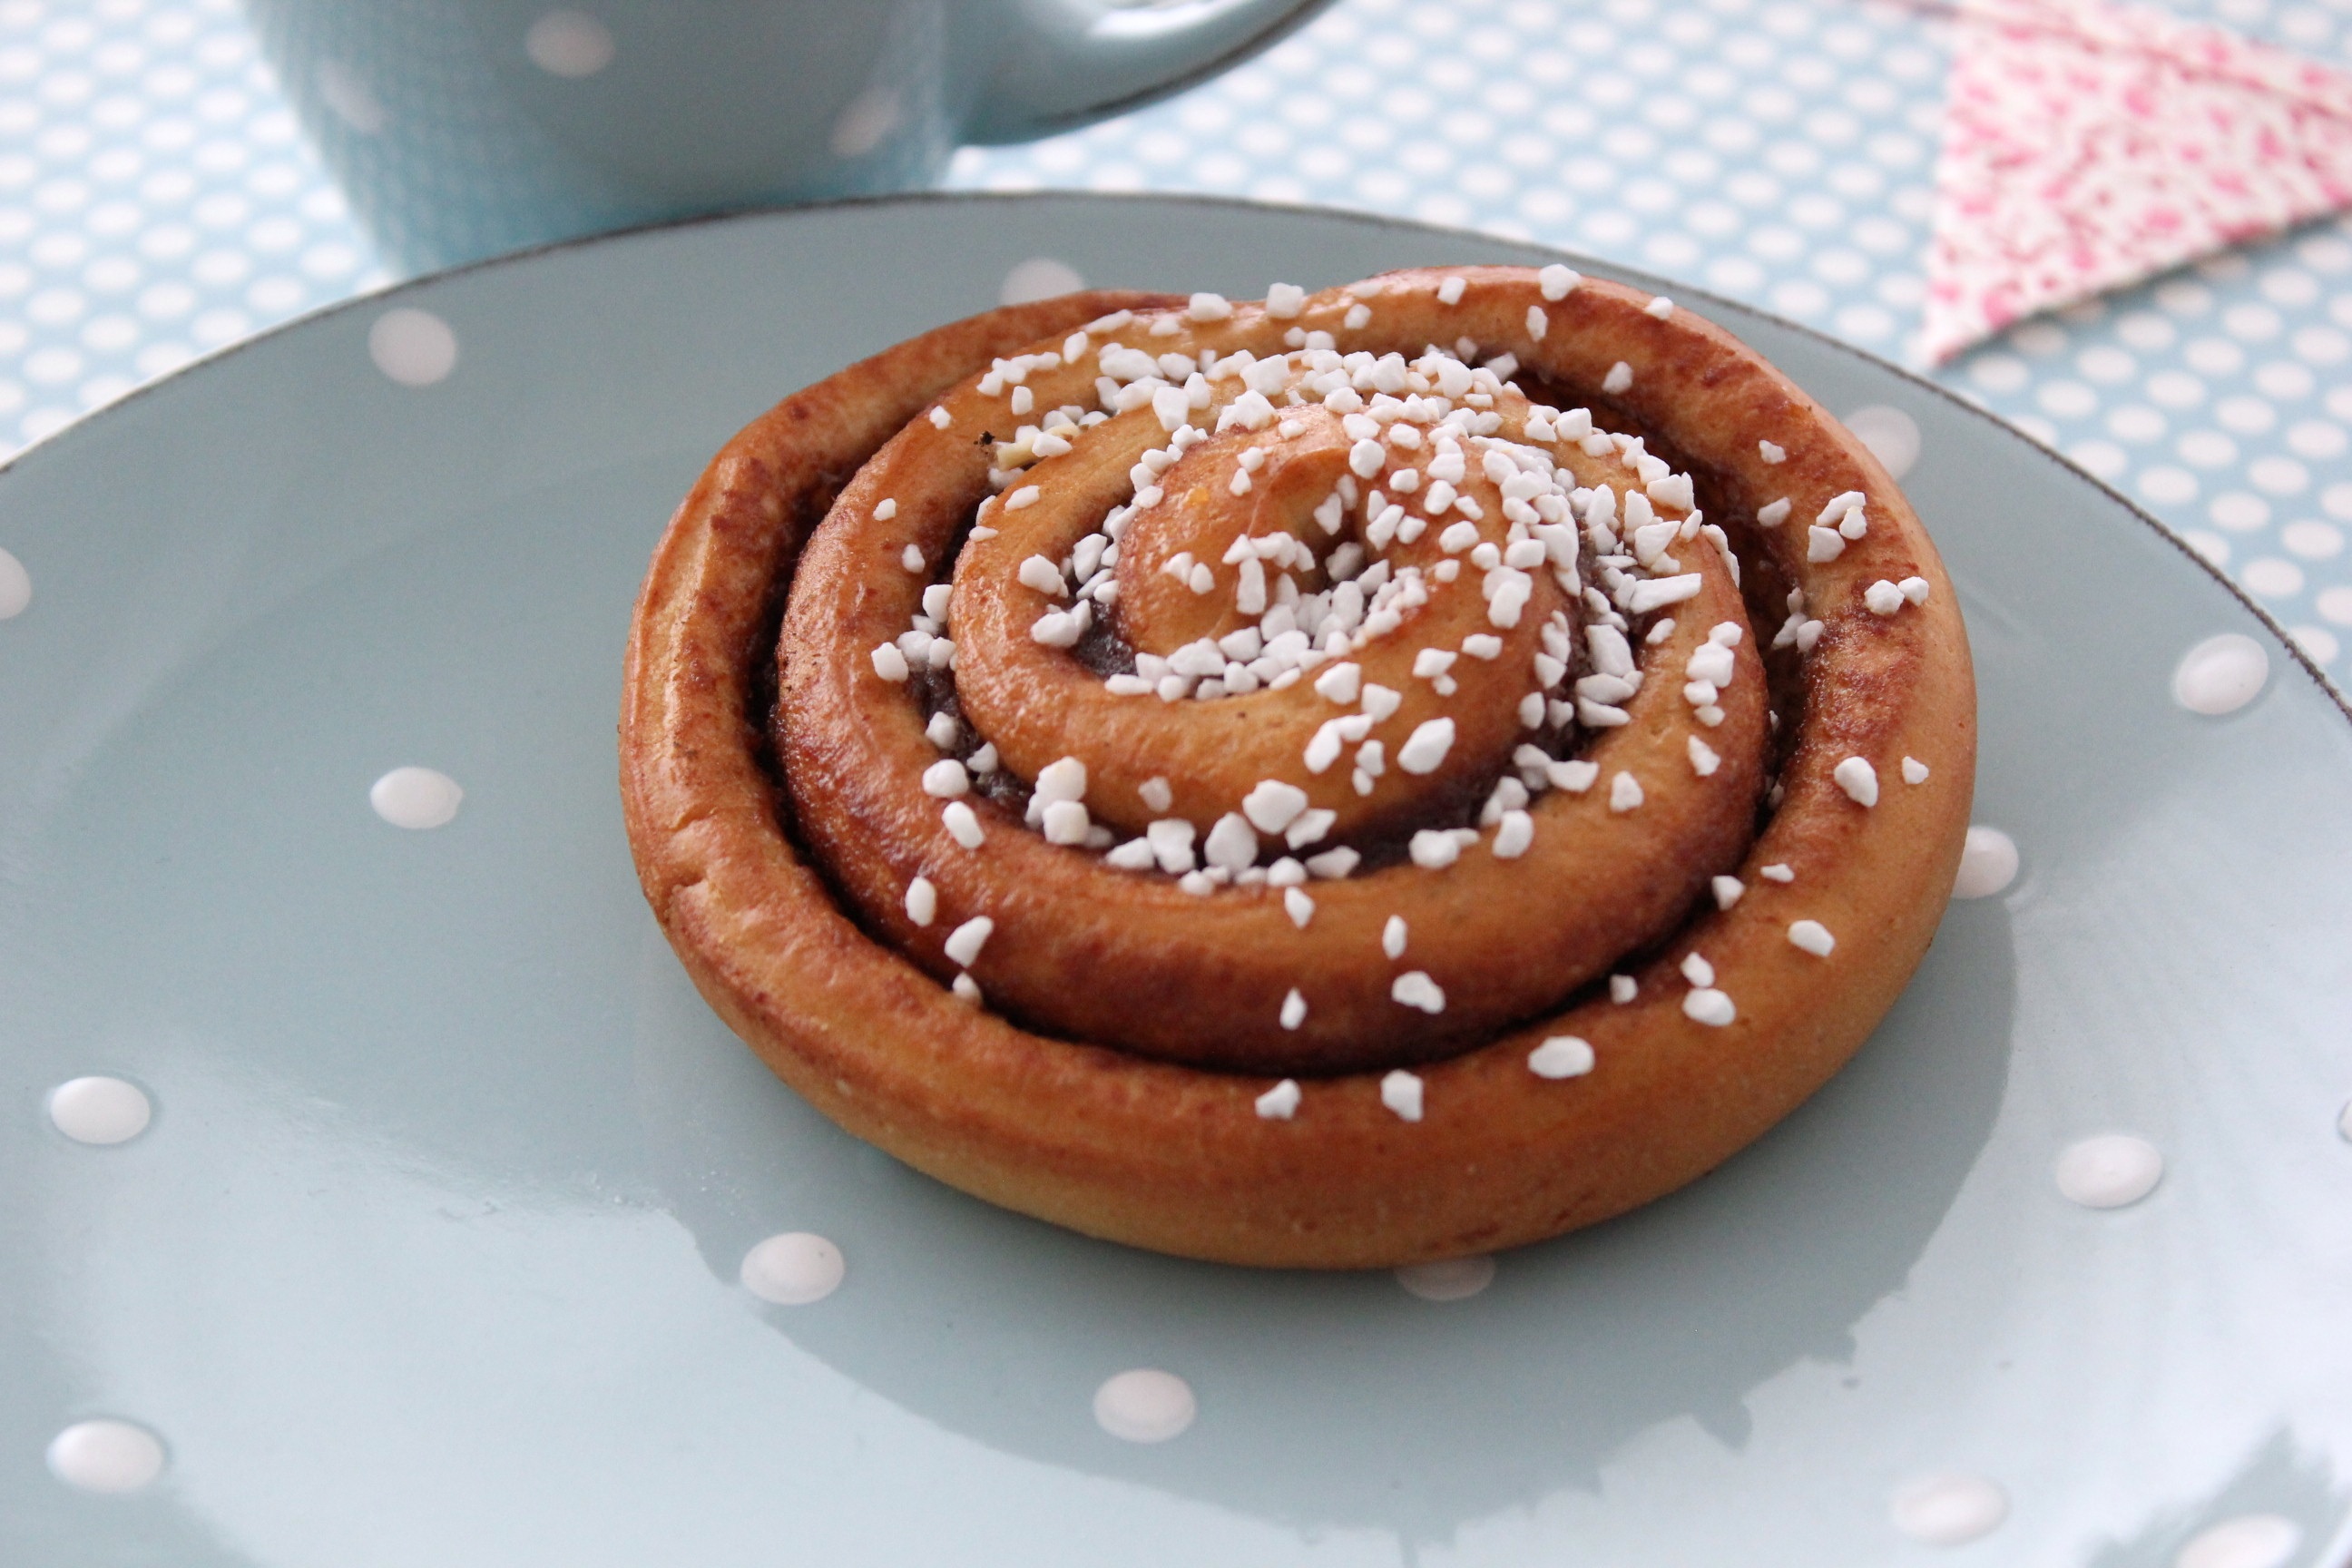
dish, food, produce, dessert, cuisine, bake, icing, baked goods, flavor, buns, glaze, cinnamon roll, cake decorations, snack food, cinnamon swirl, sugar decoration